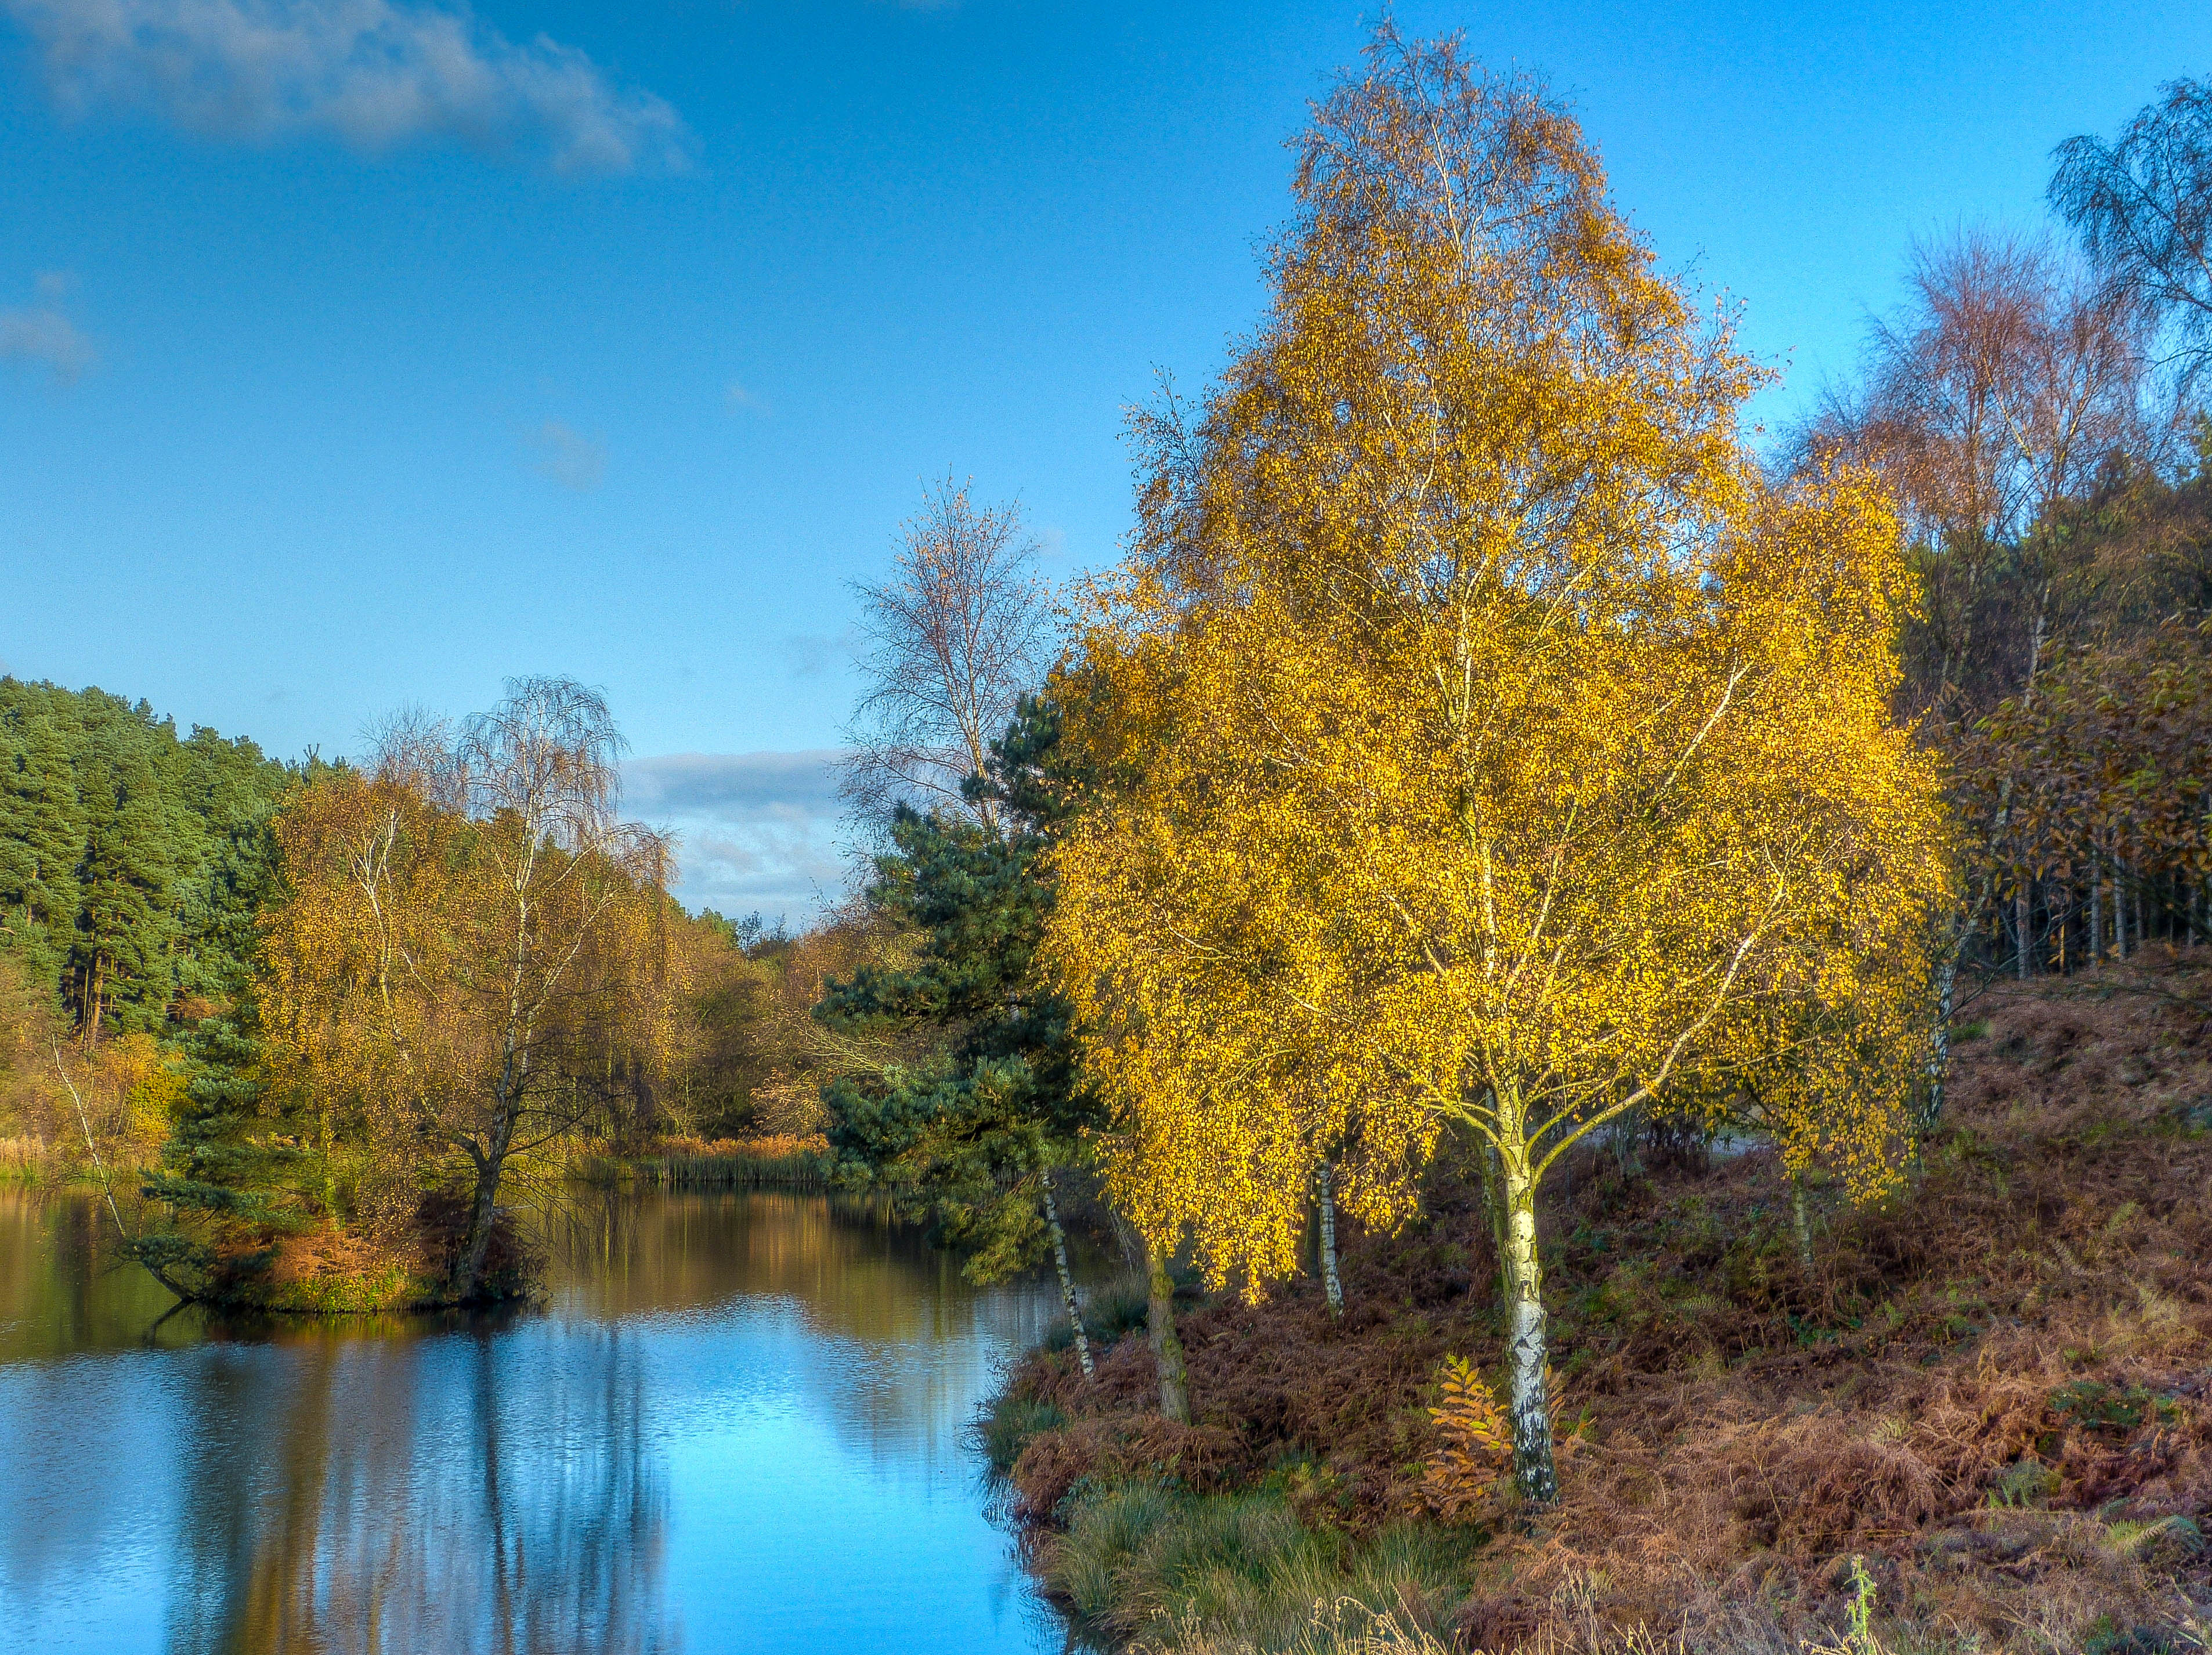
landscape, tree, plant, meadow, leaf, fall, flower, lake, pond, reflection, autumn, season, trees, hdr, birches, woodland, ecosystem, cannockchase, biome, woody plant, temperate broadleaf and mixed forest